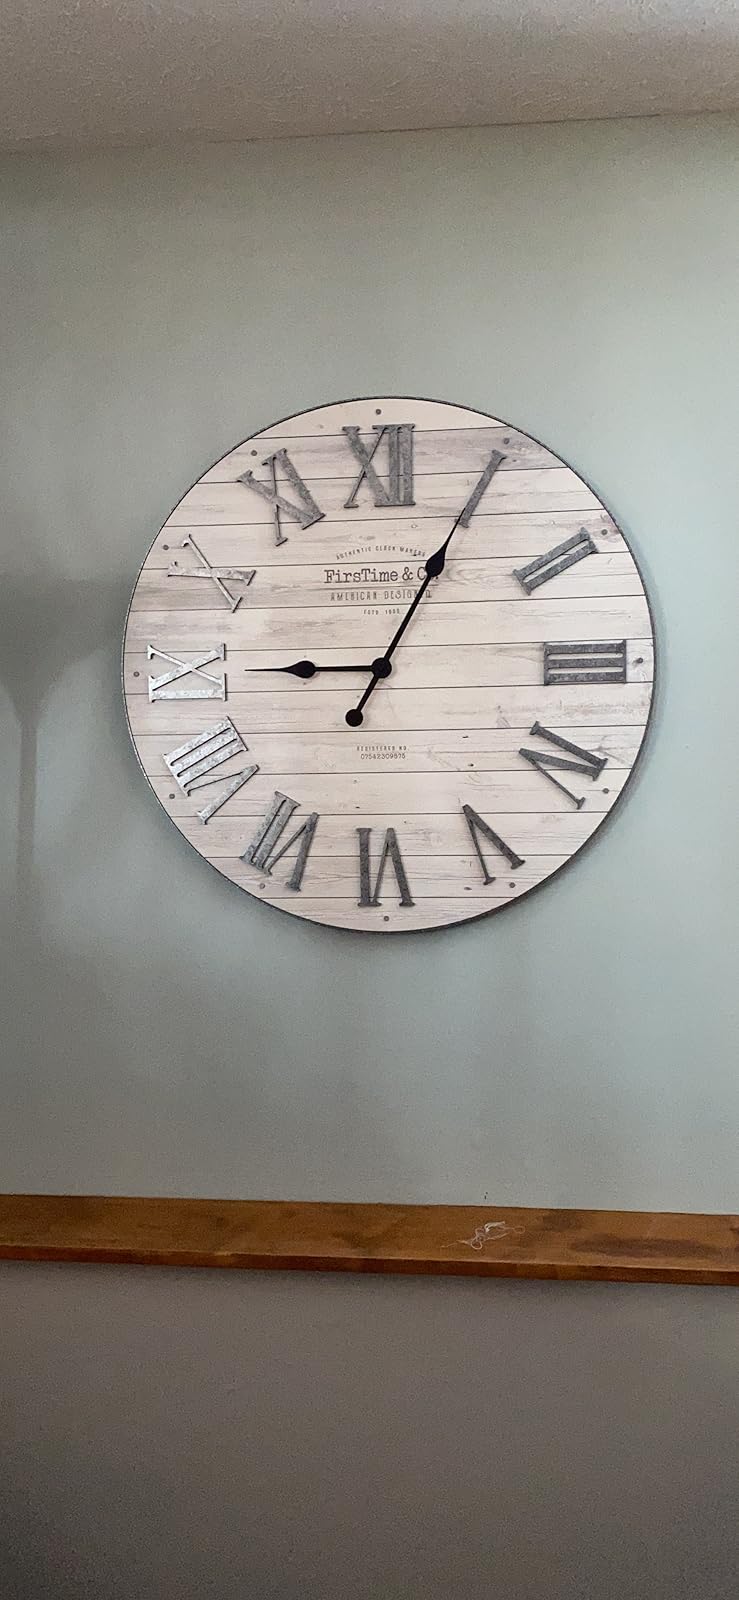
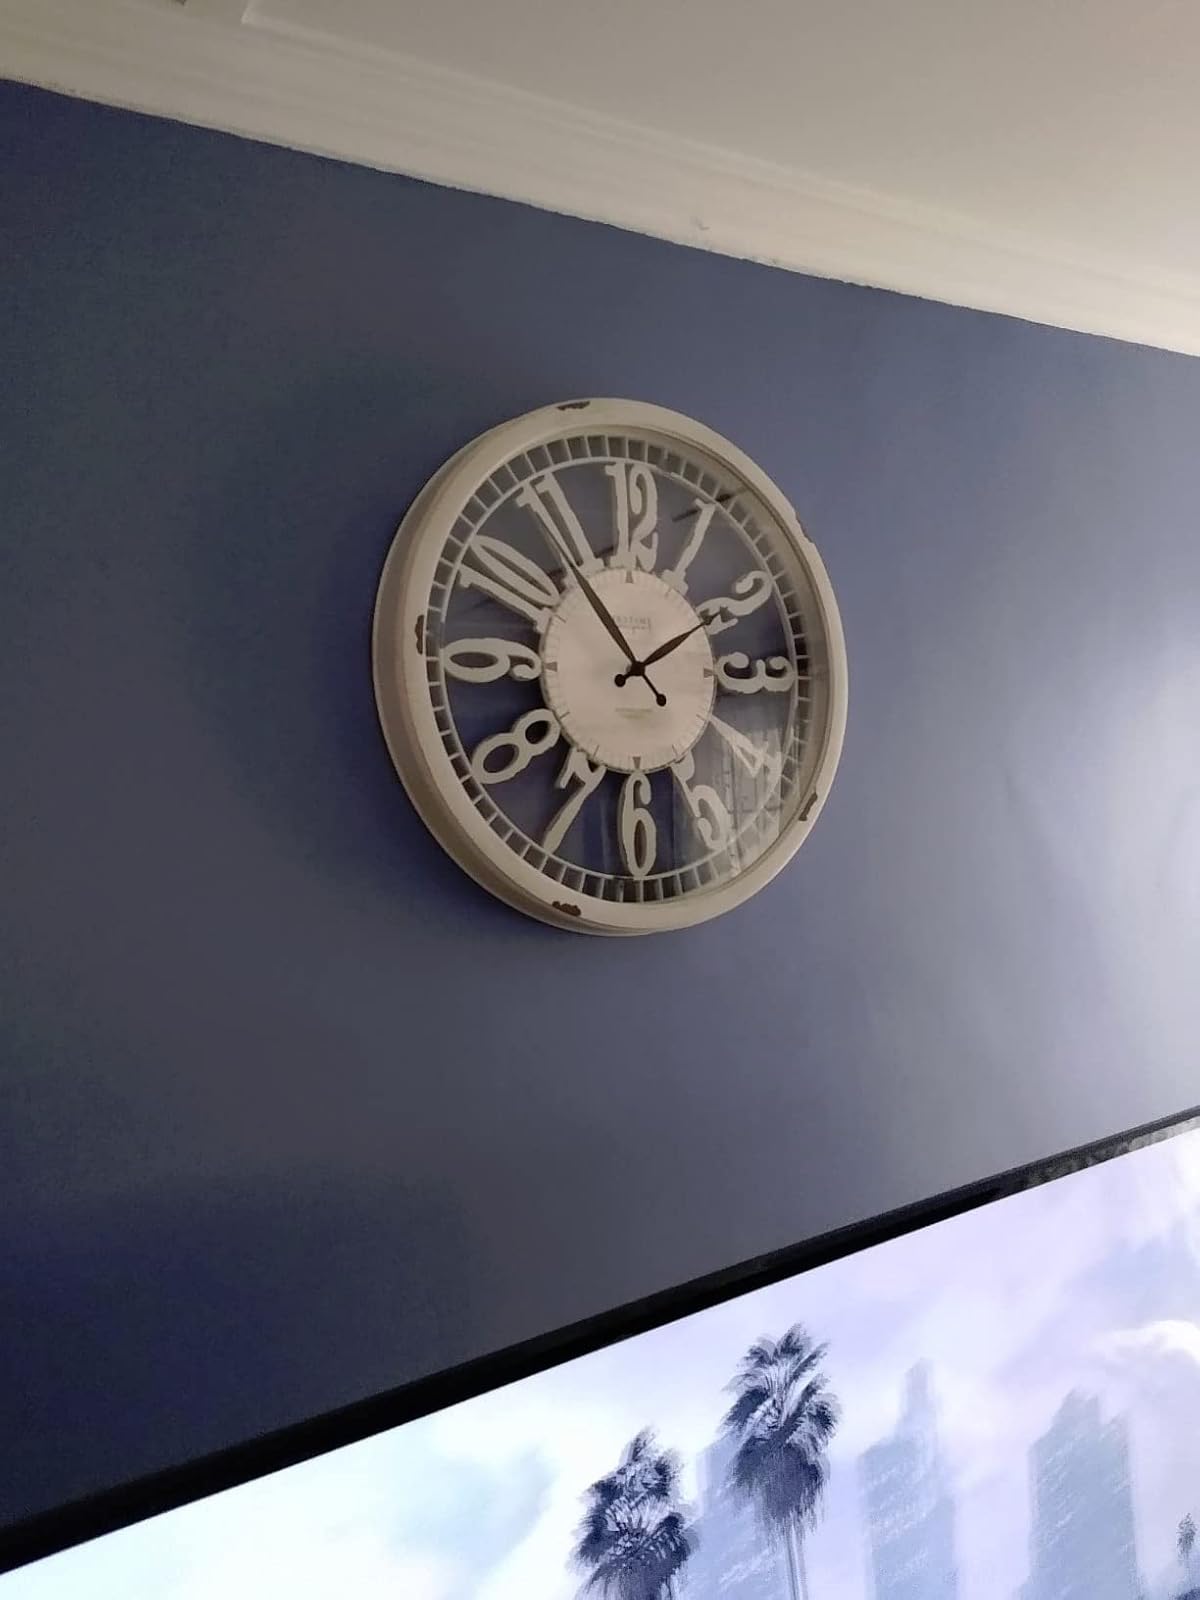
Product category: clock
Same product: no